Japanese destroyer Hatsushimo (1933)

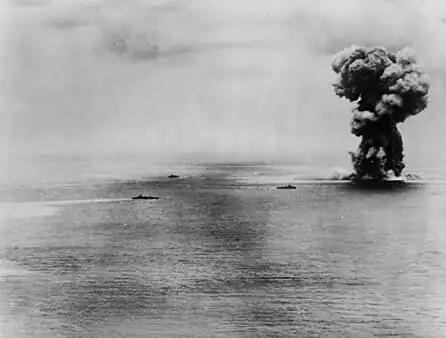
A photo of the mushroom cloud caused by "Yamato's" magazine explosion. "Yukikaze, Hatsushimo", and "Fuyutsuki" are seen circling the area.

At the time of the attack on Pearl Harbor, "Hatsushimo" was assigned to Destroyer Division 21 of Destroyer Squadron 1 of the IJN 1st Fleet together with her sister ships , , and , and remained in Japanese home waters on anti-submarine patrol. From the end of January 1942, she deployed with the invasion force for the Netherlands East Indies as part of "Operation H", covering landing operations at Kendari on Sulawesi on 24 January, Makassar on 8 February, and Bali and Lombok on 18 February. On 28 February, destroyer division 21 was operating in the Java Sea, when they encountered the Dutch cargo ship "Siaoe," prompting "Hatsushimo" and "Wakaba" to engage the vessel with gunfire and sink it with the loss of almost all hands; just three "Siaoe" survivors were rescued by the Dutch freighter "Tomohon." The next day, desdiv 21 was still operating off Java when they encountered the USS "Alden", "John D. Edwards", "John D. Ford", and "Paul Jones". which were the only allied survivors of the battle of the Java Sea and were attempting to escape through the Bali Strait. "Hatsushimo" and the others dueled the American destroyers, but not a single hit was scored on either side as the enemy successfully escaped to safety in Australia. "Hatsushimo" returned to Sasebo Naval Arsenal at the end of March for maintenance.